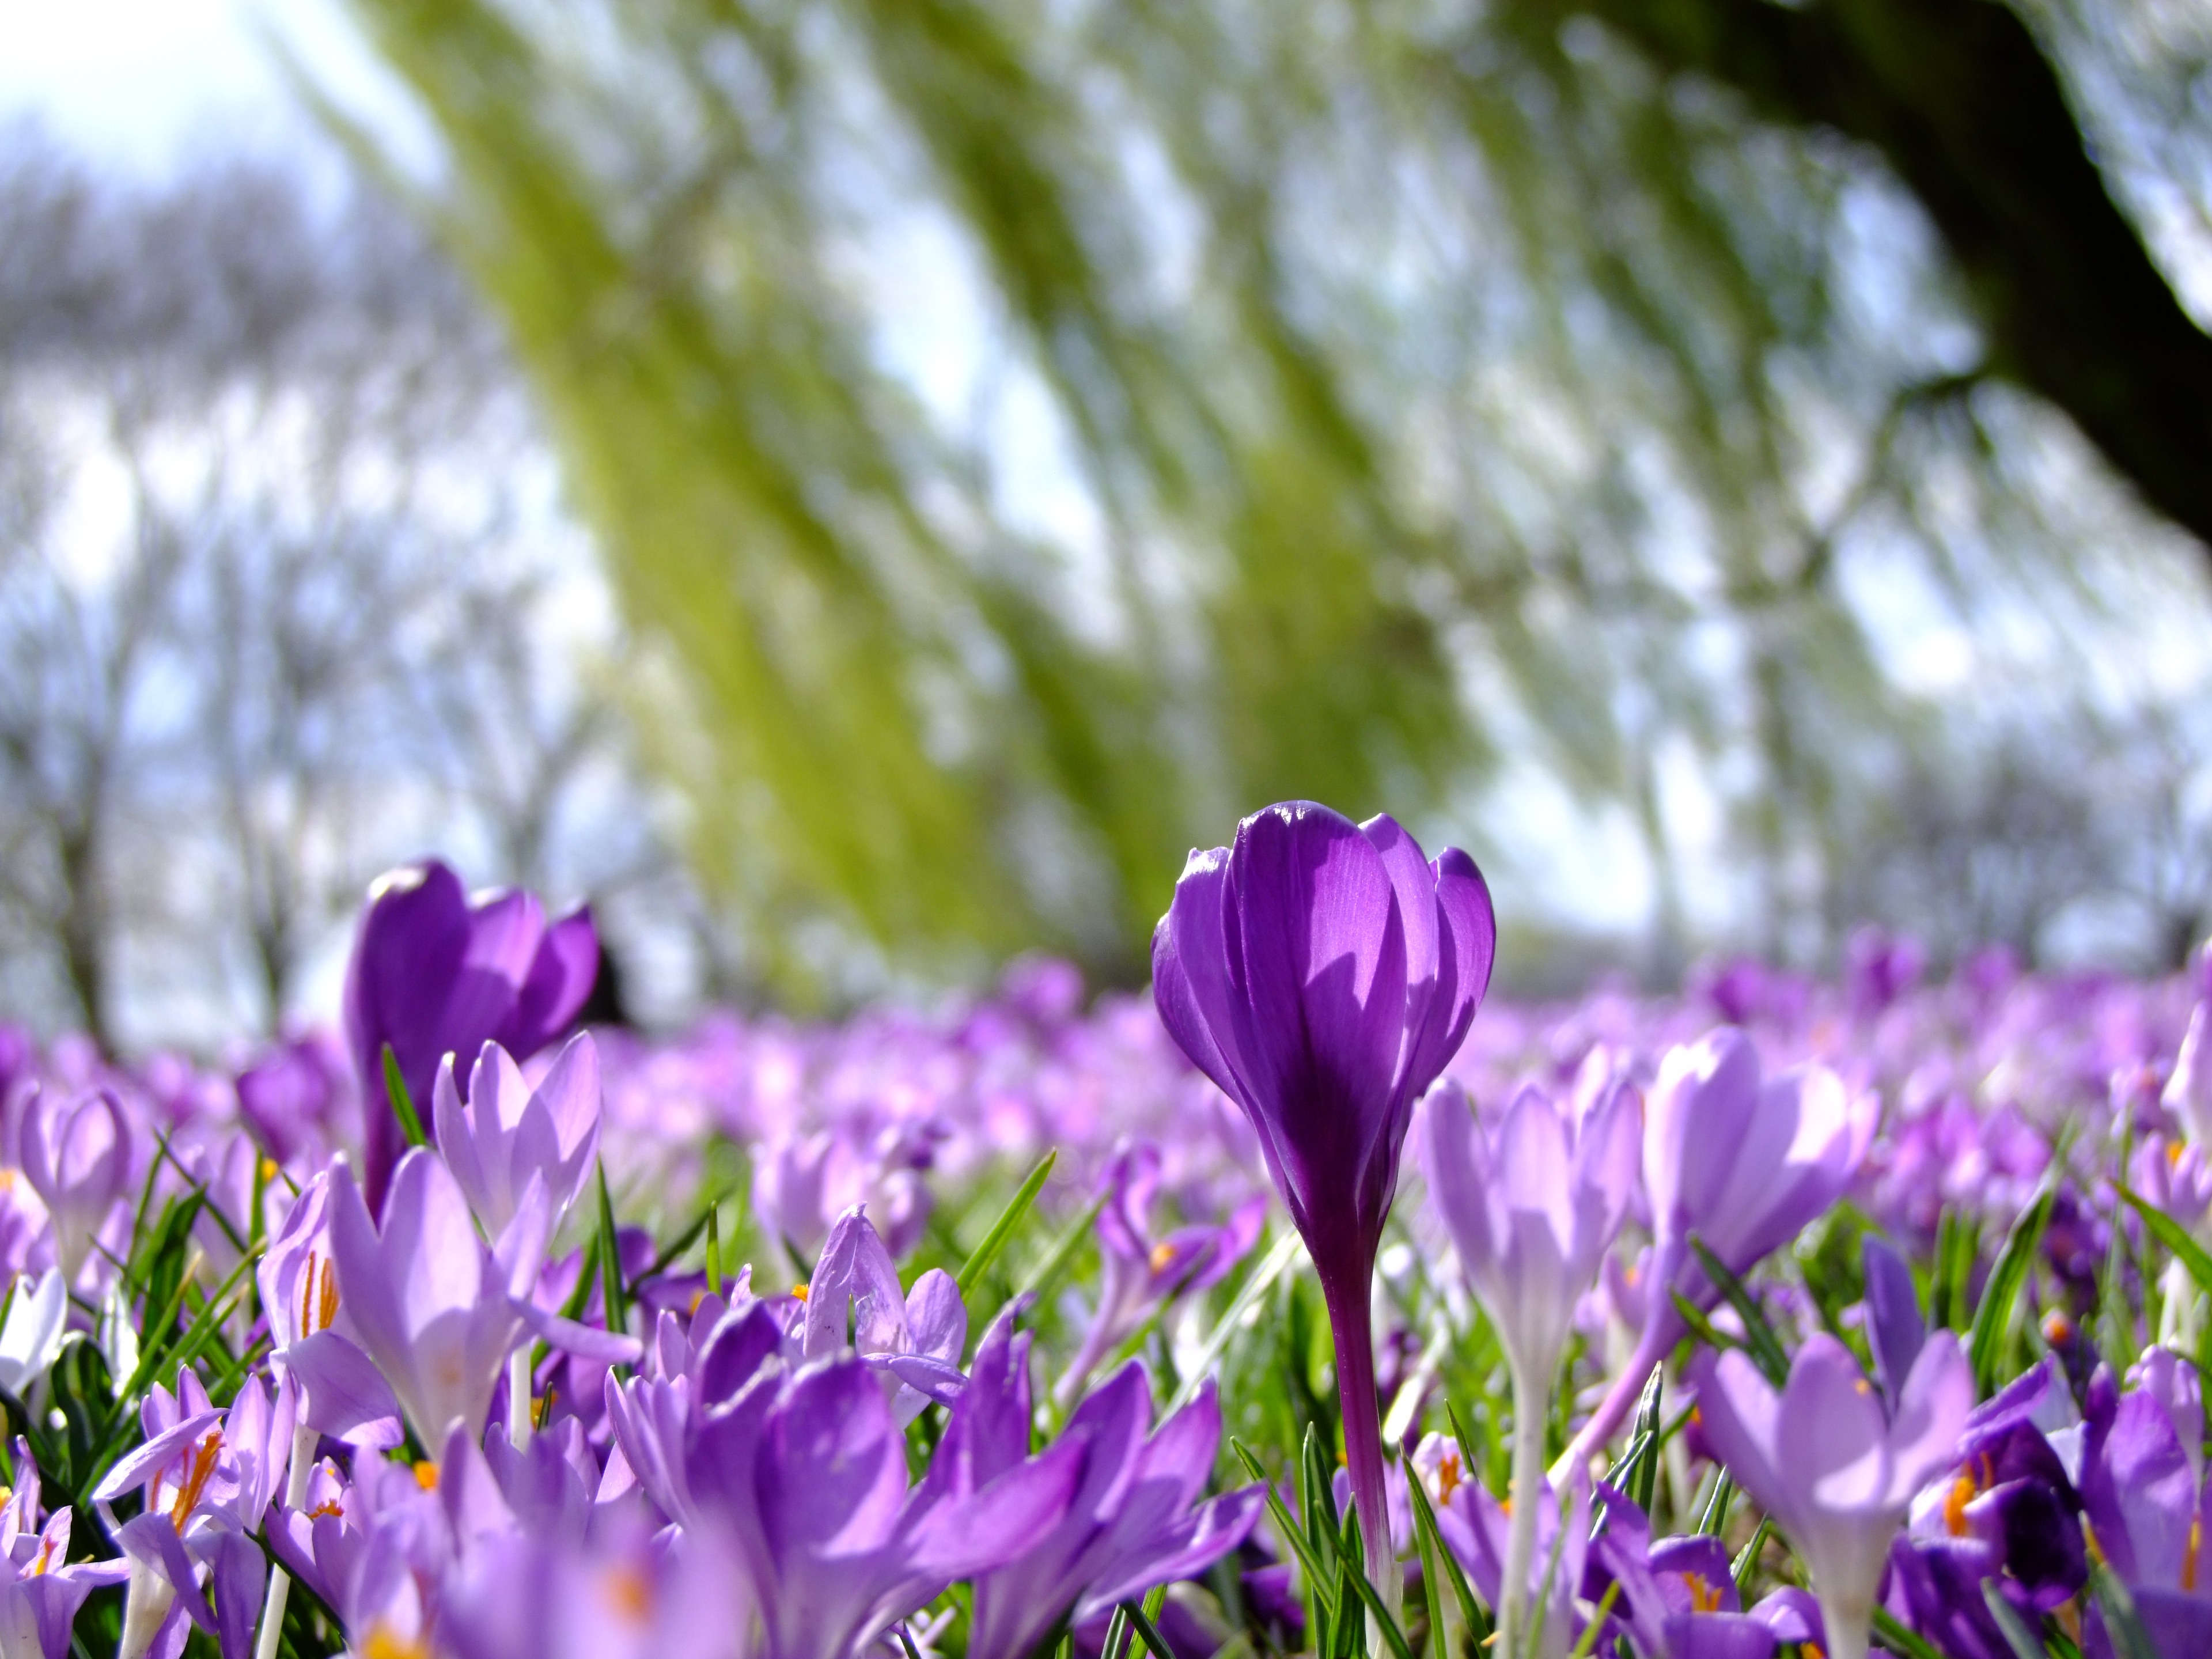
grass, blossom, plant, meadow, flower, purple, petal, spring, park, flora, wildflower, flowers, farbenpracht, germany, crocus, february, viola, dusseldorf, flowering plant, flower fullness, sea of flowers, herbaceous plant, bright colours, rhine meadow, plant stem, computer wallpaper, violet family, iris family, rheinpark